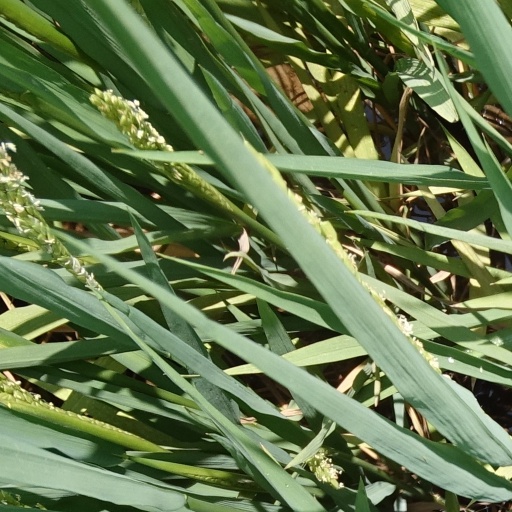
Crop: rice